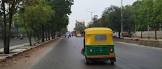
Vehicle type: Auto Rickshaws